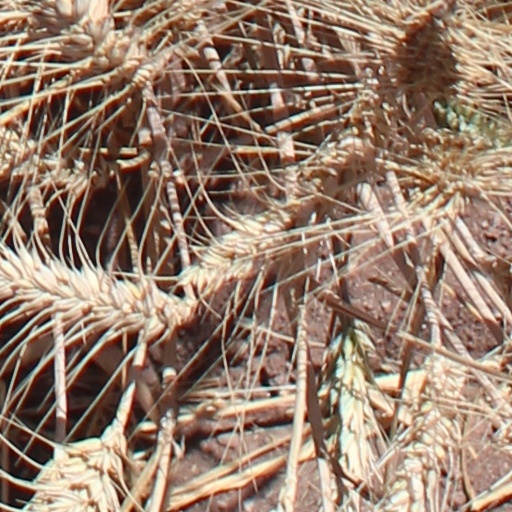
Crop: wheat